Marseille Tariff

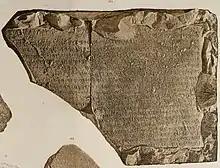
As shown in the Corpus Inscriptionum Semiticarum

In June 1845, workers demolishing a house in the old town of Marseille, not far from the Marseille Cathedral, found two fragments of an inscription in the rubble. The inscription was said to be engraved on , such that it was considered to have been locally produced. The mason offered the stones to the director of the museum, who immediately purchased them for ten francs. The French newspapers announced that the text discovered was of such perfect preservation and of such length that no other Phoenician epigraphic monuments then known could compete in importance with this one.